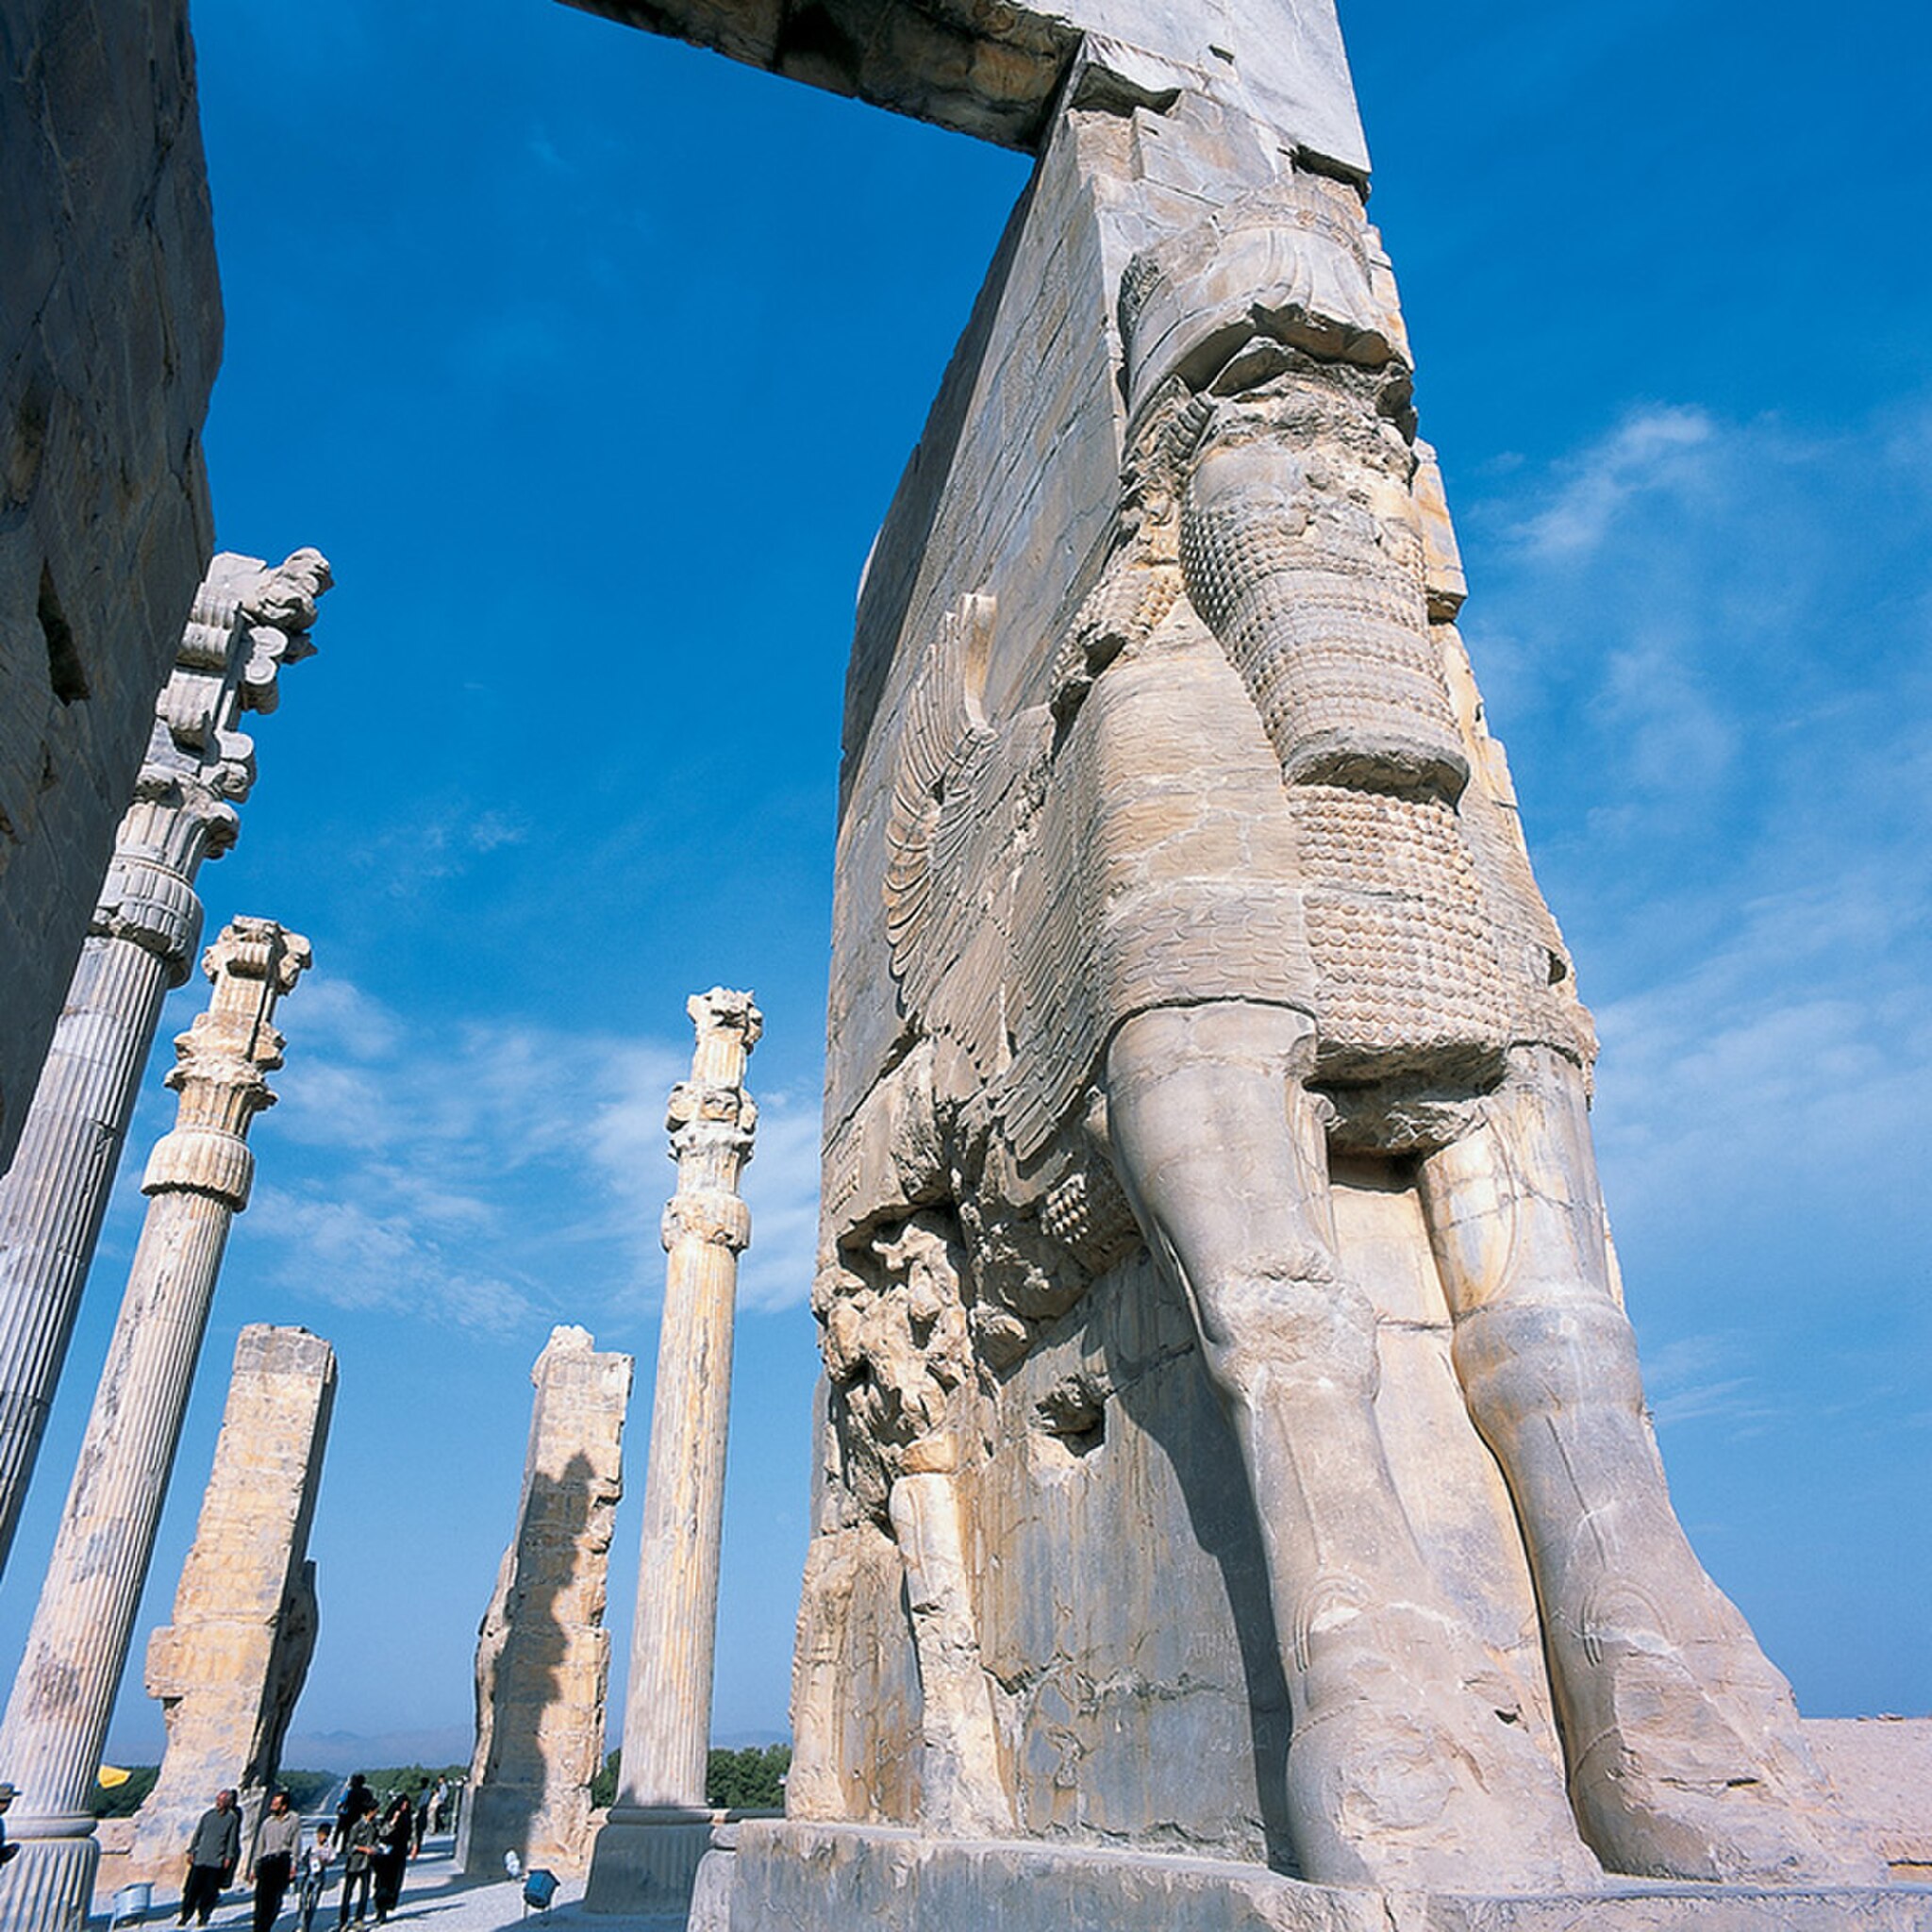
Title: Persepolis Iran-15
Date: 2003-05-03
Categories: Gate of All Nations, Images from Wiki Loves Monuments 2018, Self-published work, Cultural heritage monuments in Iran with known IDs, Uploaded via Campaign:wlm-ir, Images from Wiki Loves Monuments in Marvdasht, 2003 in Persepolis, Images from Wiki Loves Monuments 2018 in Iran